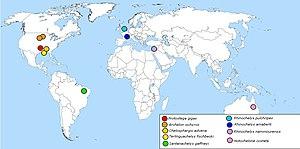
Carte de répartition montrant les sites de découvertes de quelques espèces de la famille des Protostégidés
Les protostégidés, ou Protostegidae forment une famille éteinte de tortues marines préhistoriques, du Crétacé, toutes disparues, à la carapace formée de cuir épais, peu ou pas ossifiée, dépourvues d'écailles, ou presque, et qui regroupe les plus grands spécimens de tortues de tous les temps, comme Archelon ou Protostega, ainsi que la plus ancienne tortue entièrement marine connue à ce jour, Desmatochelys padillai, datée du Crétacé inférieur, du Barrémien supérieur à l'Aptien inférieur, soit il y a environ entre 128 et 120 Ma.